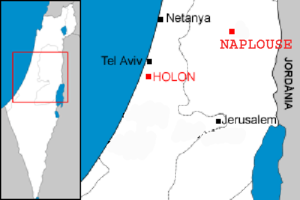
Les Samaritains sont un peuple très peu nombreux se définissant comme descendant des anciens Israélites, et vivant en Israël et en Cisjordanie. On appelle parfois leur religion le samaritanisme.